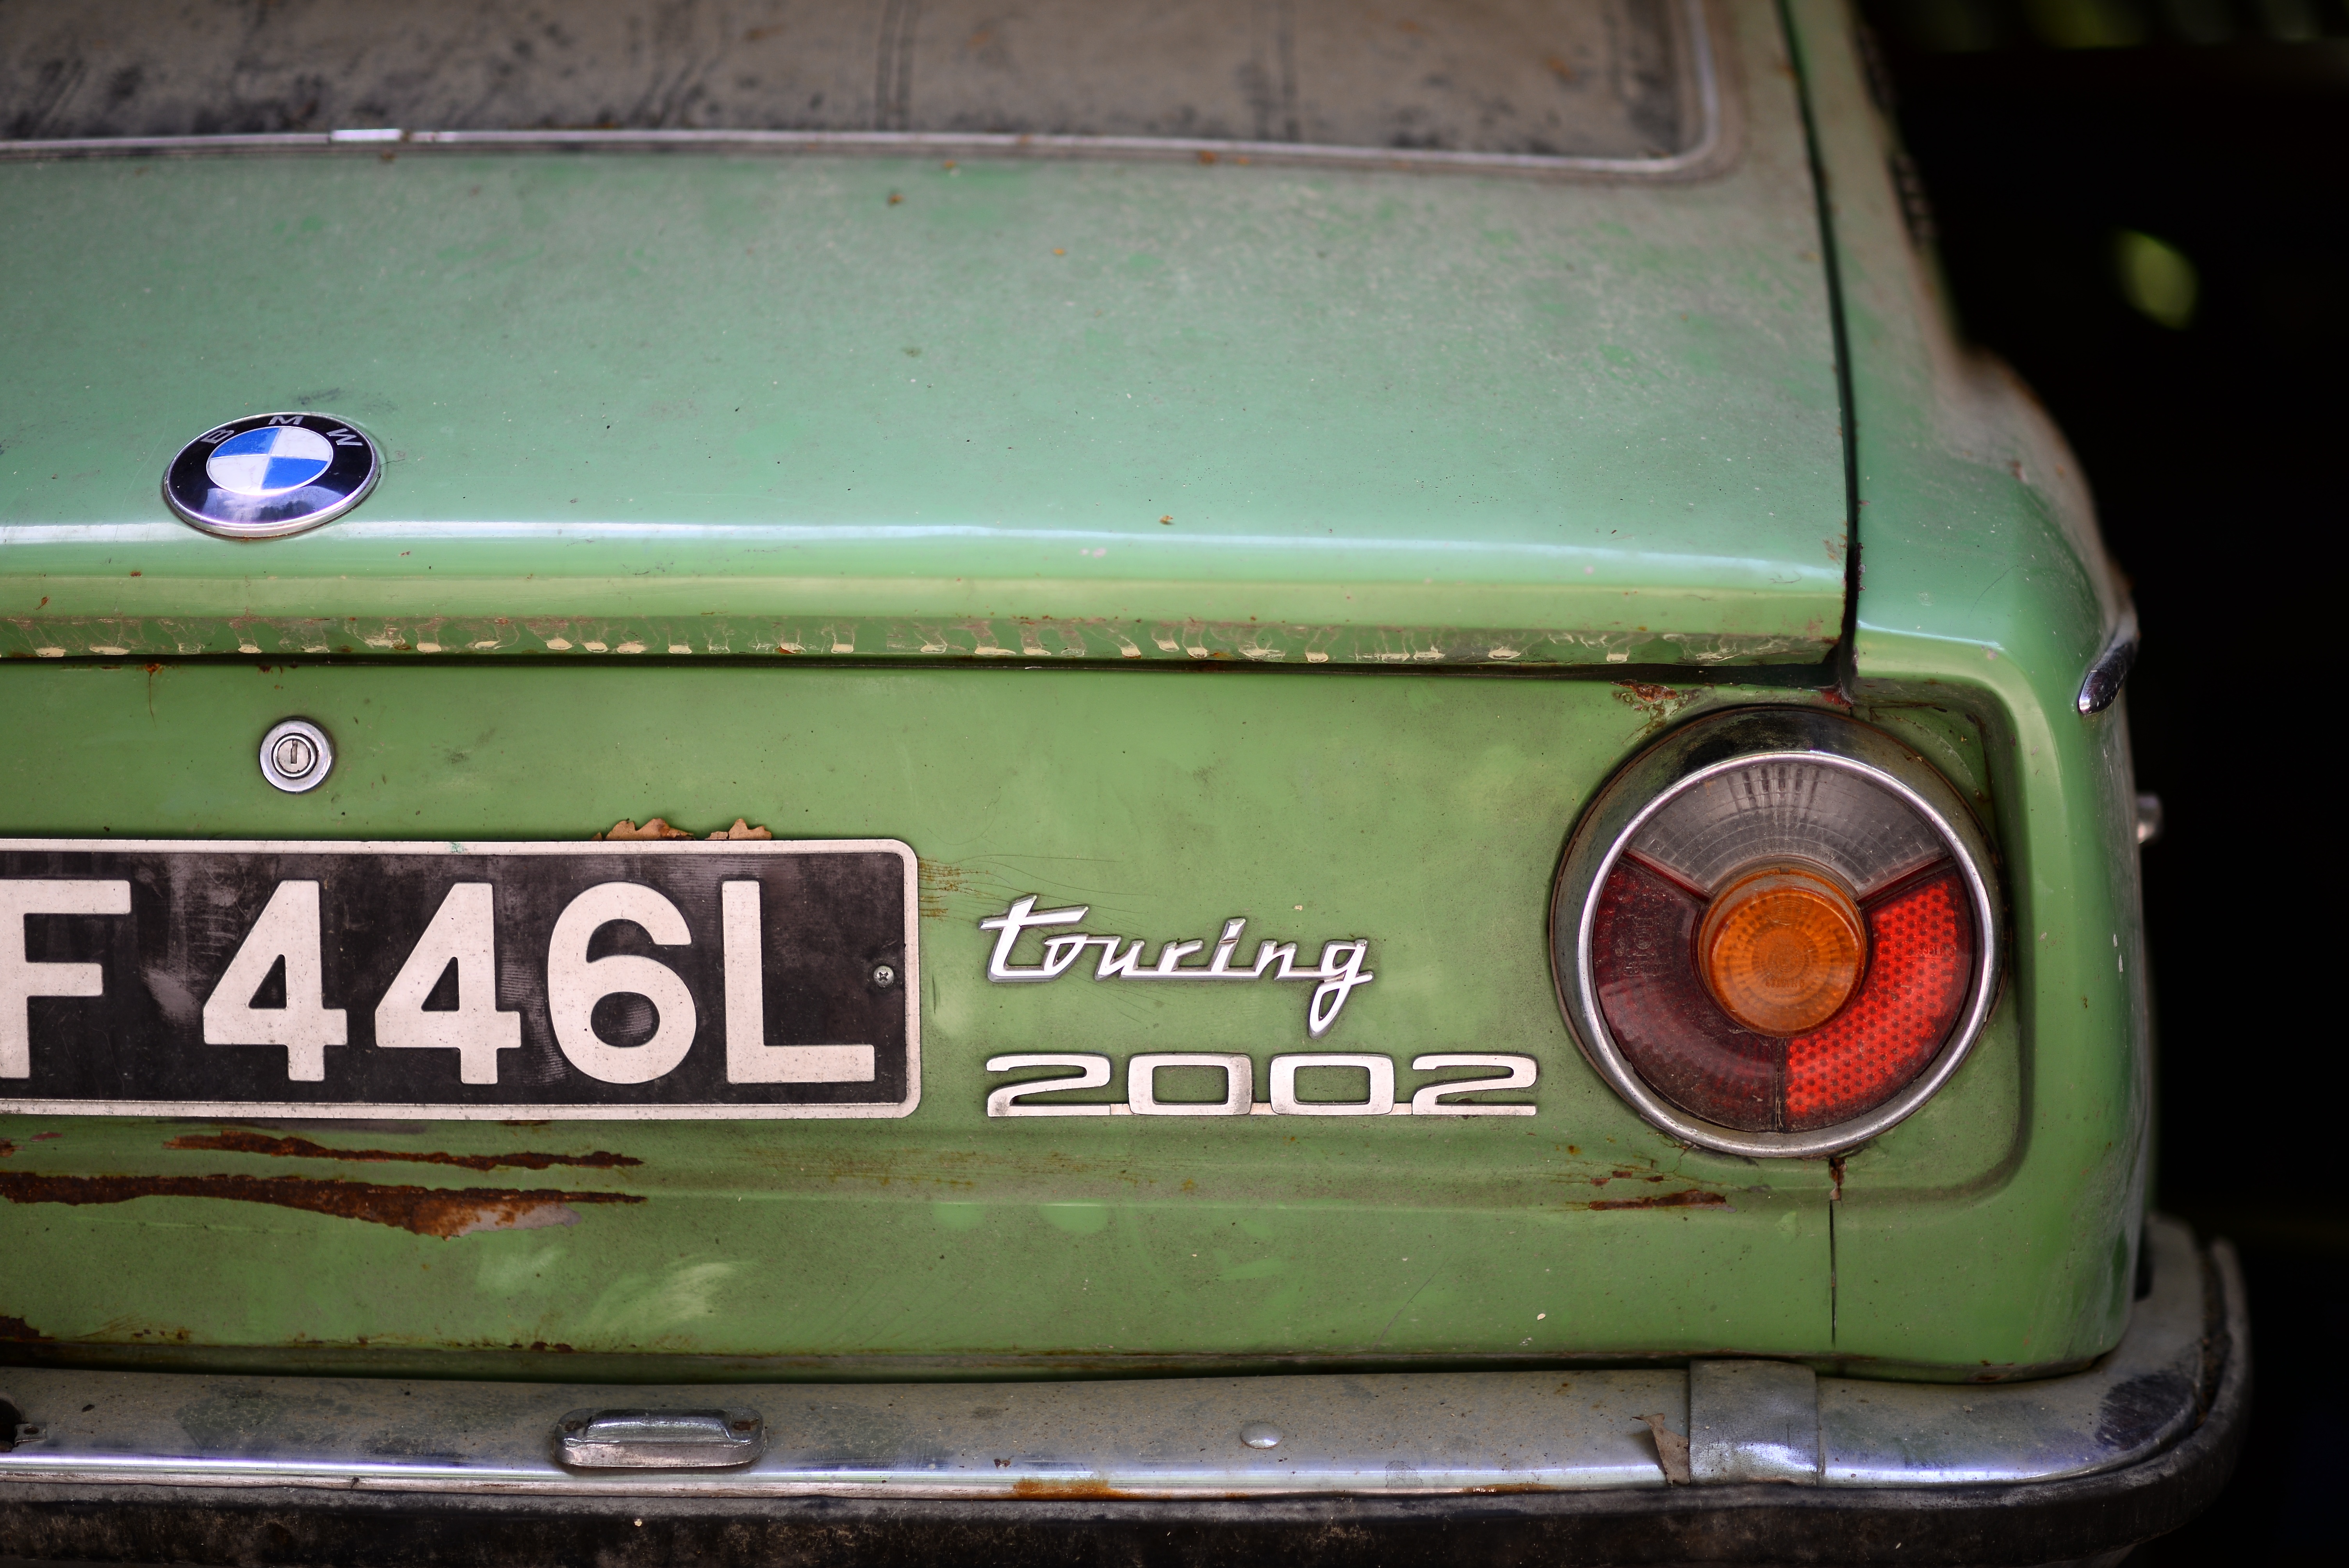
car, vintage, retro, old, vehicle, auto, automotive, vintage car, bumper, sedan, voiture, oldtimer, classic, antique car, land vehicle, motor vehicles classic cars, bmv, automobile make, automotive exterior, compact car, vehicle registration plate, family car, subcompact car